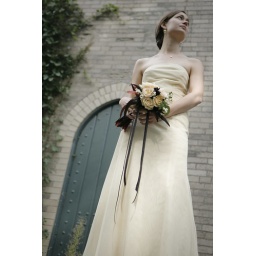
Ivory on Black: Ivory roses with rasberry leaves, berries surrounded by black feathers